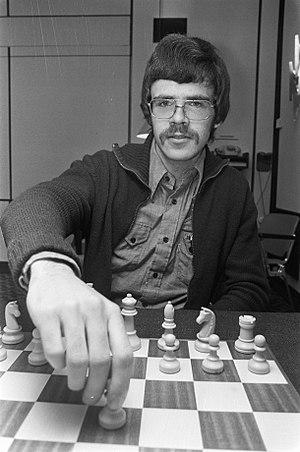
Paul van der Sterren est un grand maître néerlandais du jeu d'échecs.